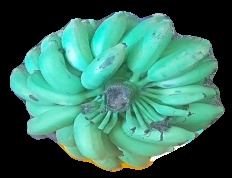
Variety: elakki-bale
Grade: grade2